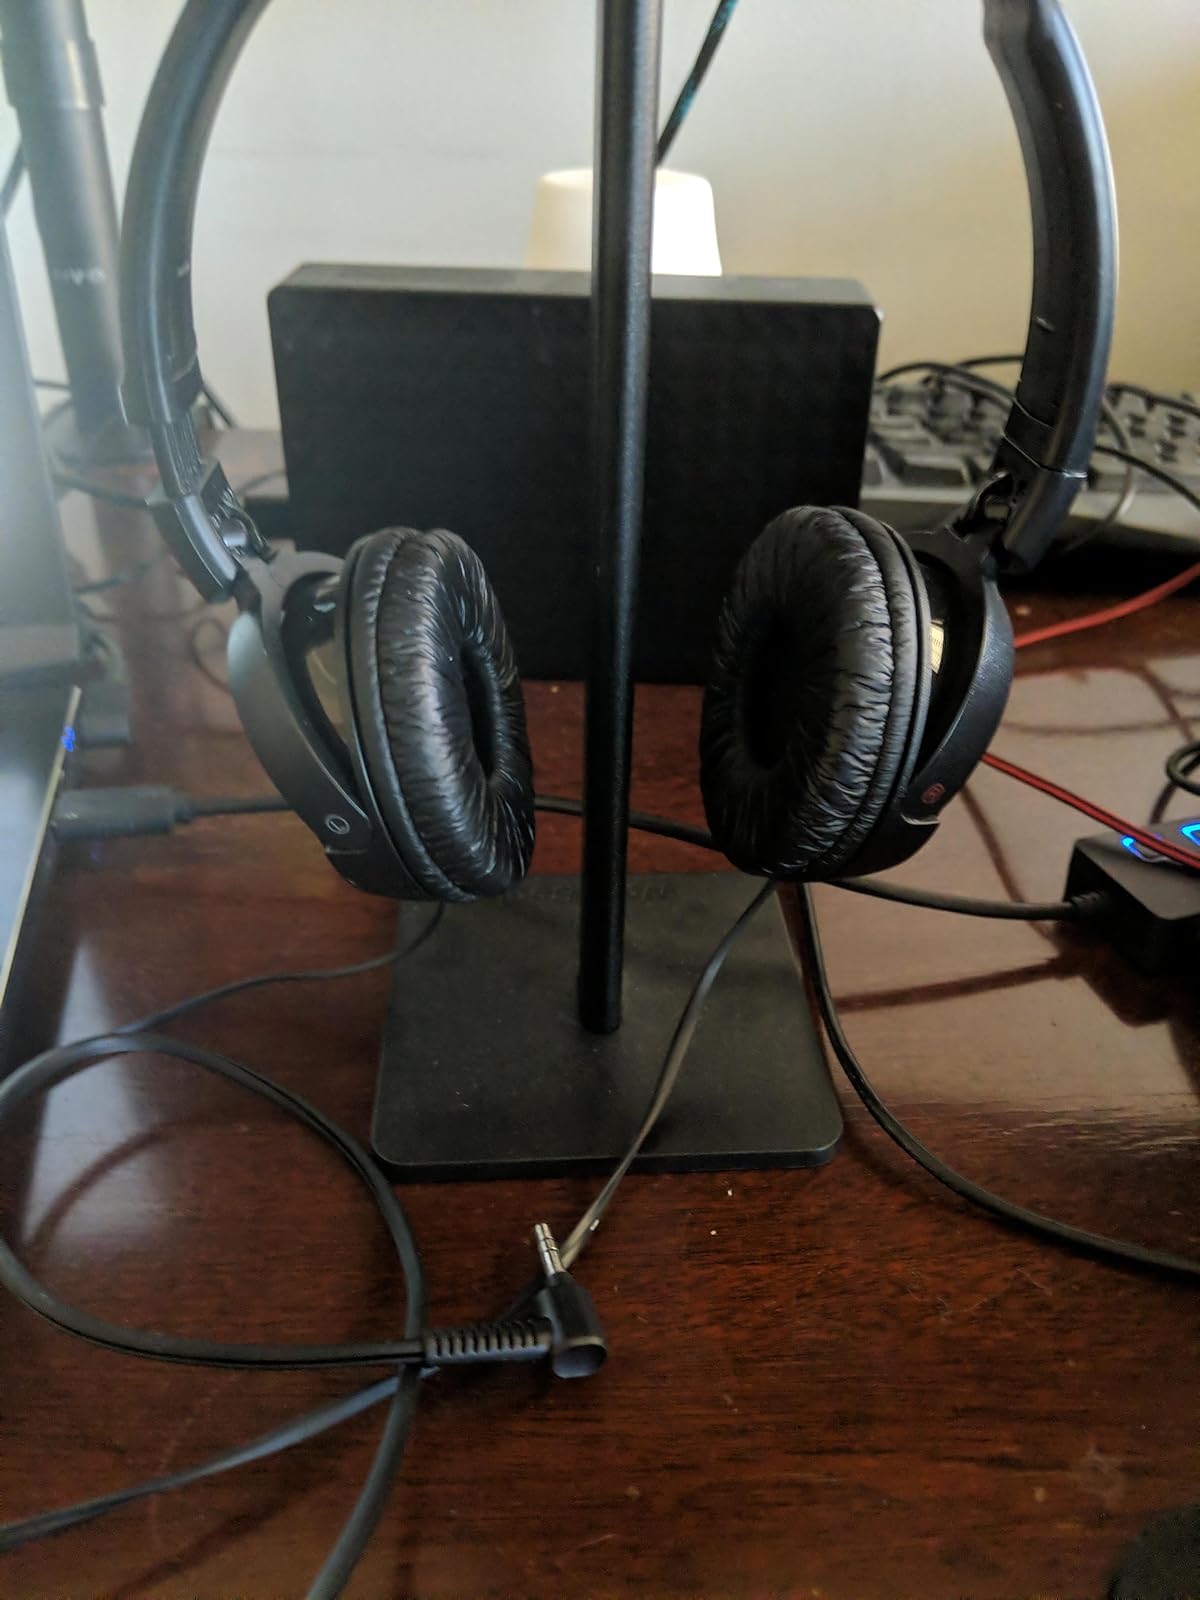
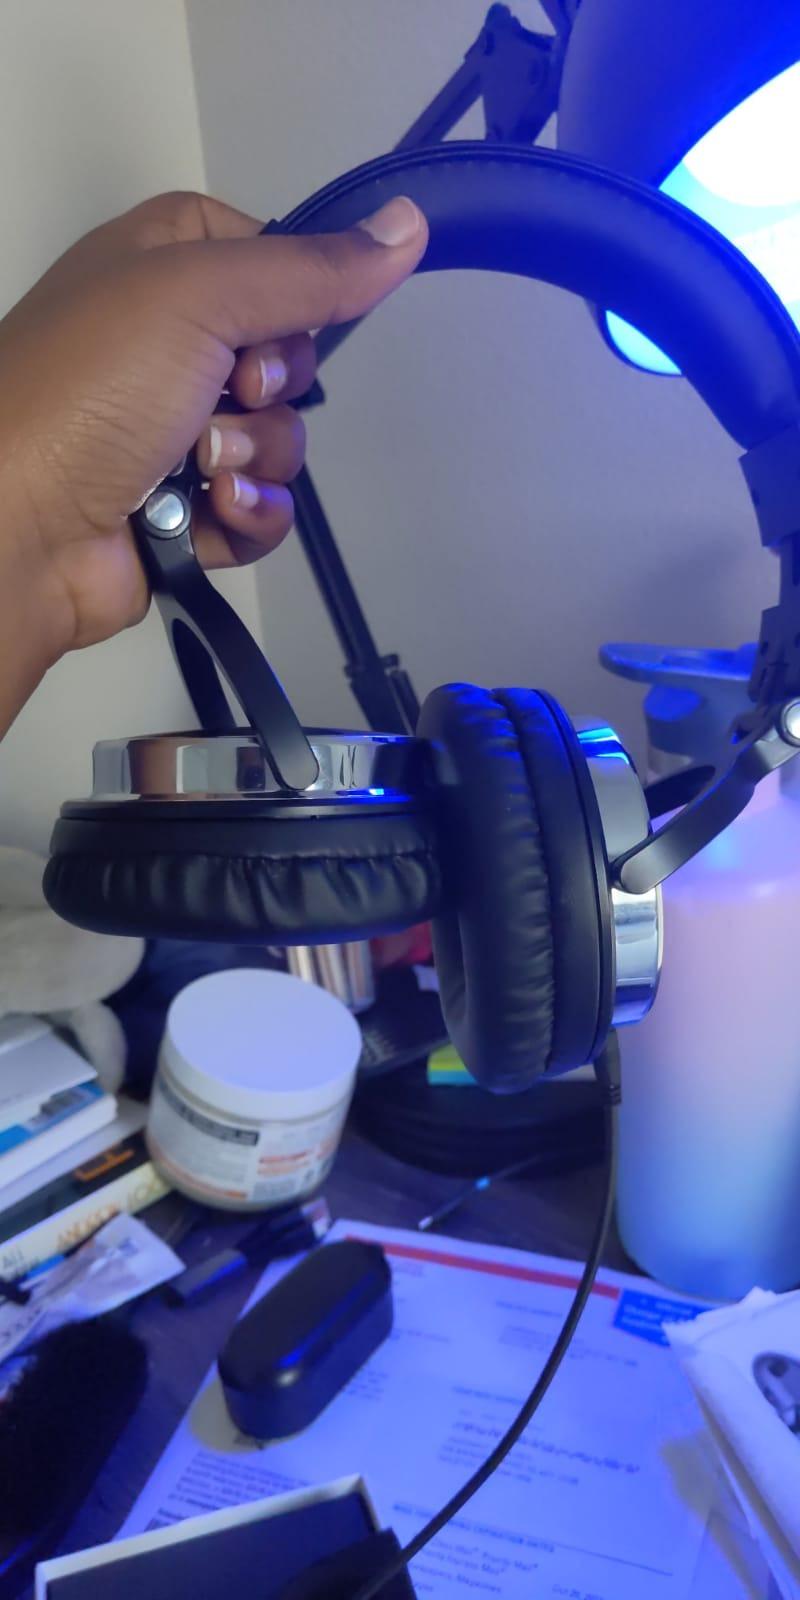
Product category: headphones
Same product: no